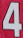
Number: 4